Chapel of Notre-Dame de Posat

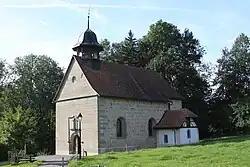

The chapel of Notre-Dame de Posat is a Roman Catholic chapel located in the village of Posat of the Gibloux commune, canton of Fribourg, Switzerland. It is listed as a heritage site of national significance.